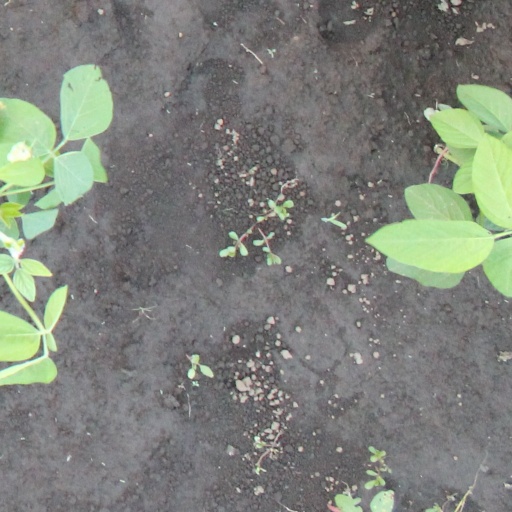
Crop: soybean